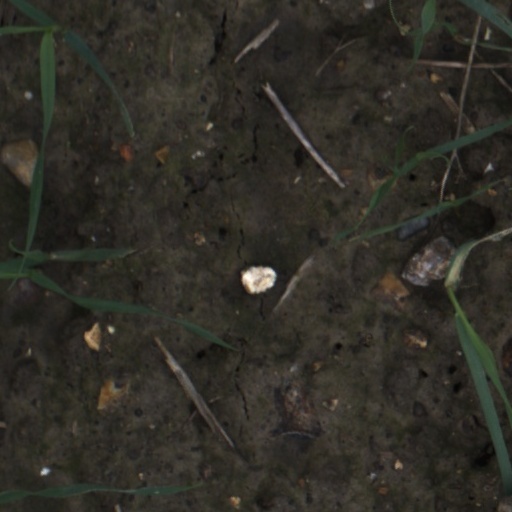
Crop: wheat